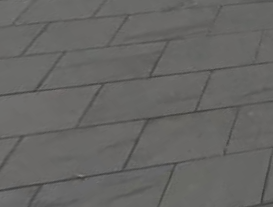
Surface type: paving stones